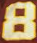
Number: 8